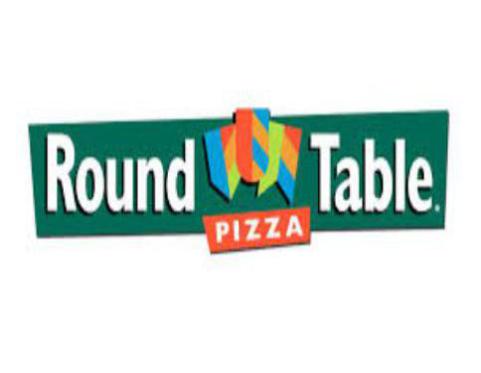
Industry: Food